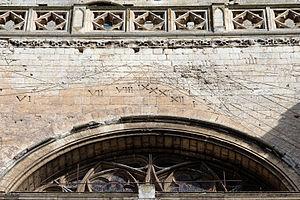
Saint-Omer (Pas-de-Calais - France), Cathédrale Notre-Dame - Cadran solaire de la cathédrale Notre-Dame (1610).Français